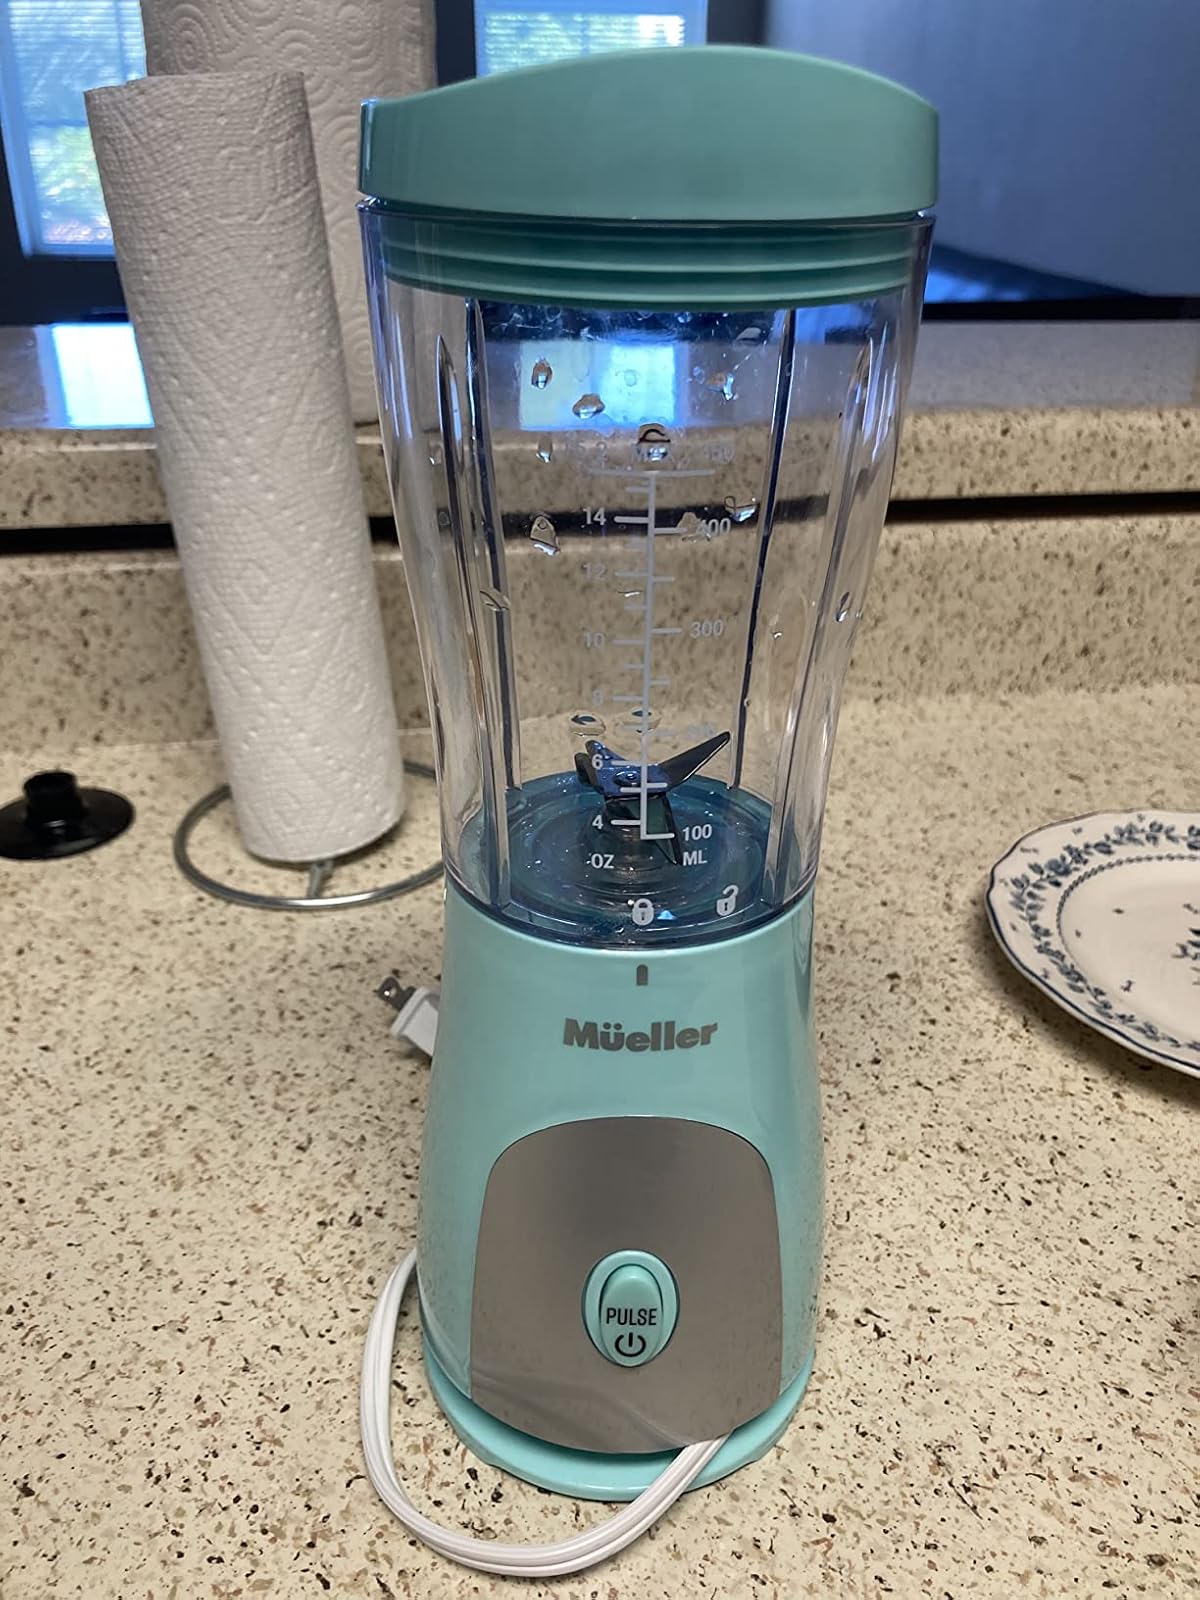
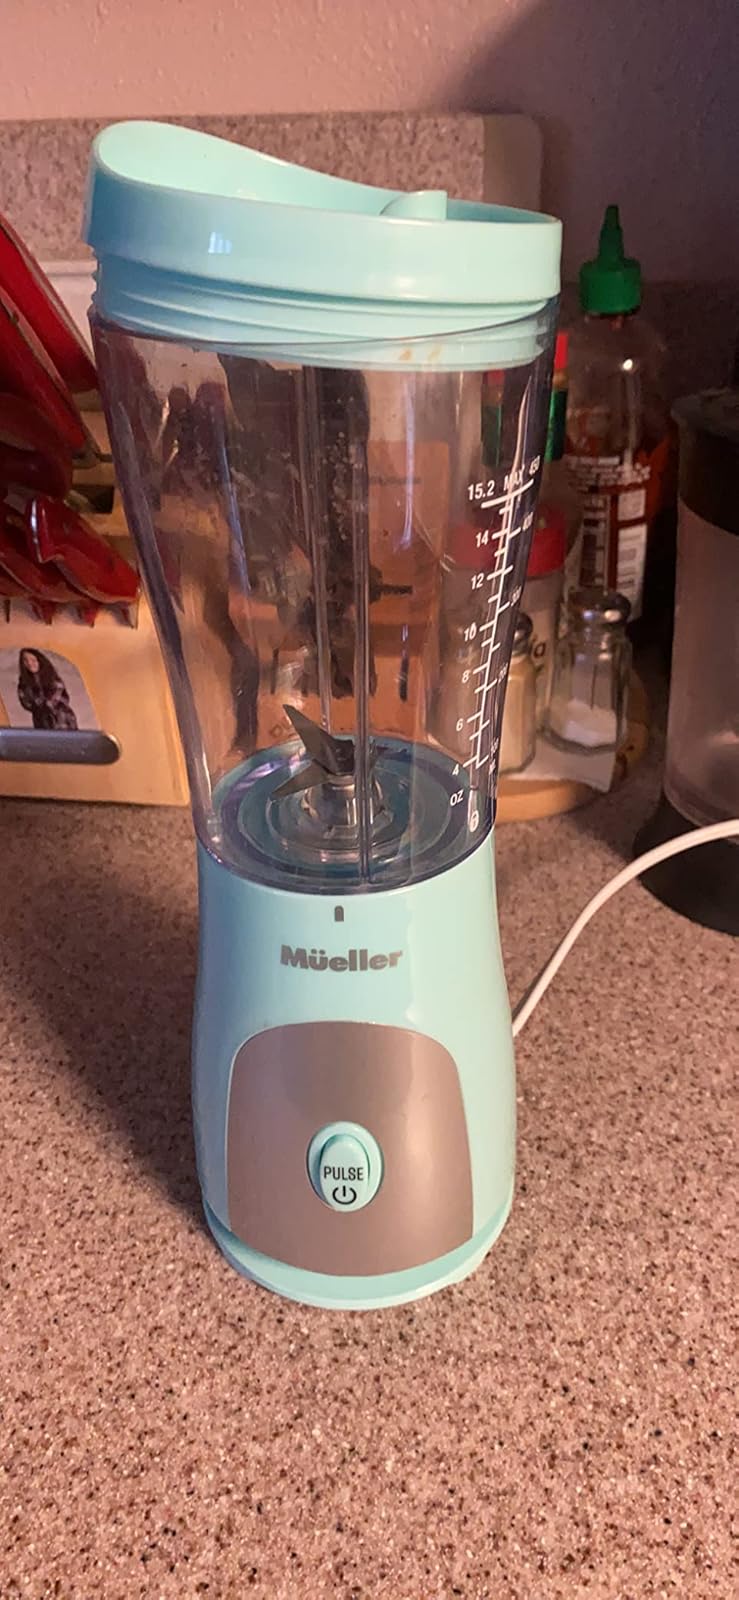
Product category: items_blender
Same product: yes